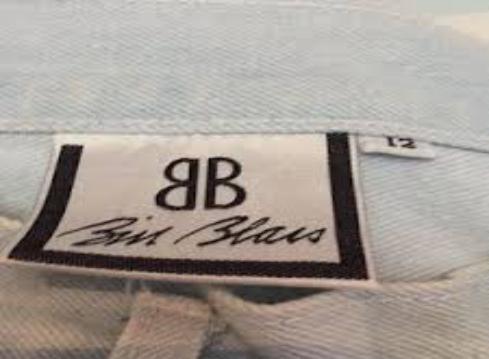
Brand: Bill Blass
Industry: Clothes